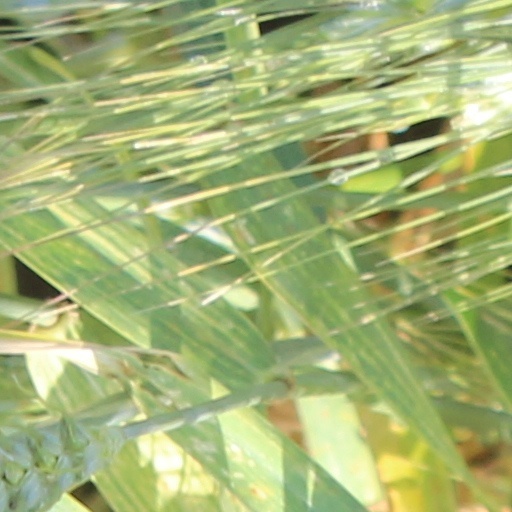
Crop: wheat